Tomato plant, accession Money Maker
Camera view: bottom (45 deg); turntable rotation: 60 degrees
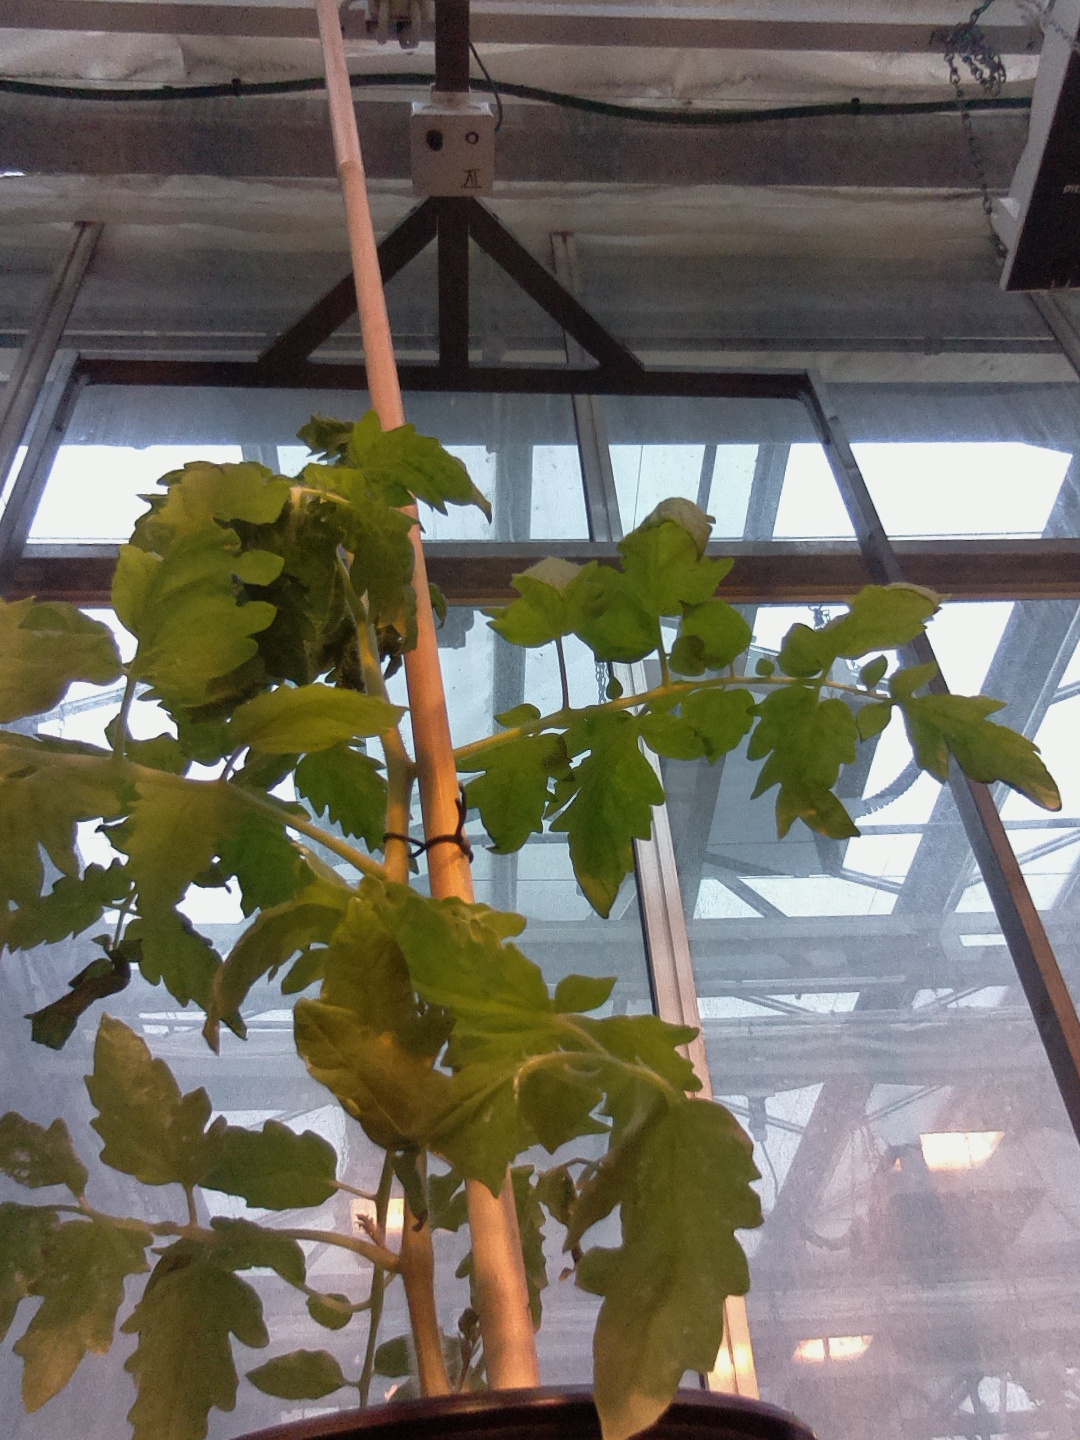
BBCH growth stage 51: First inflorence visible, visible closed flower bud